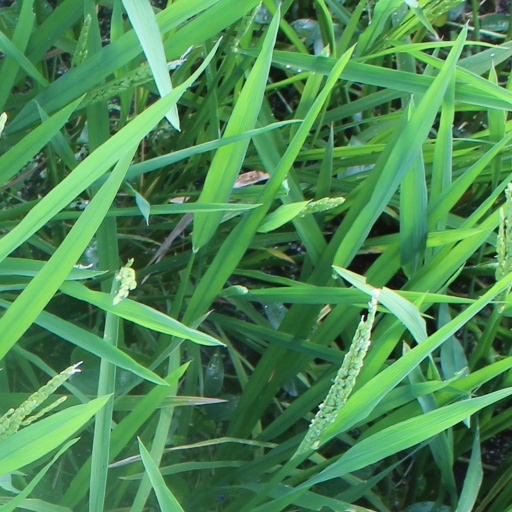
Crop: rice